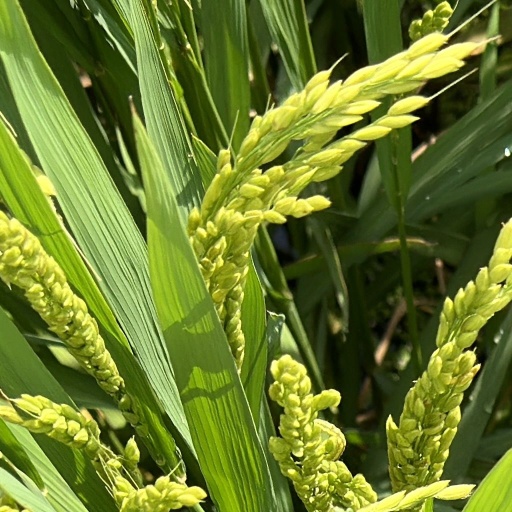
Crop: rice